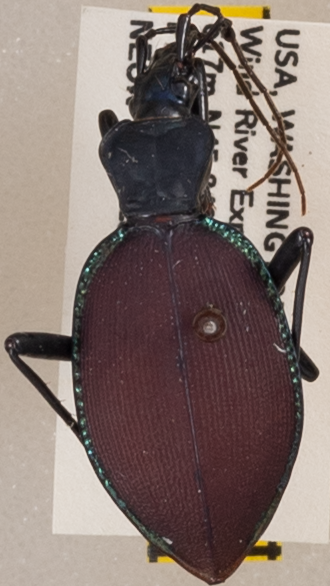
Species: Scaphinotus angusticollis
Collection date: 2019-09-10
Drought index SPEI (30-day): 0.412
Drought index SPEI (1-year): -1.45
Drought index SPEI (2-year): -1.623